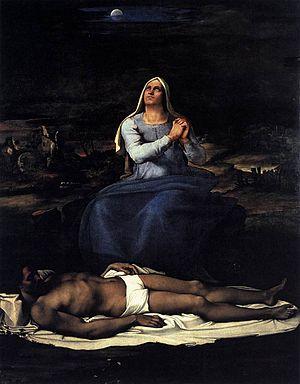
La Pietà est une œuvre d'Annibale Carracci, conservée au musée Capodimonte de Naples, en Italie. Il s'agit de l'un des différents essais — et probablement du plus abouti — du peintre bolonais sur ce thème.